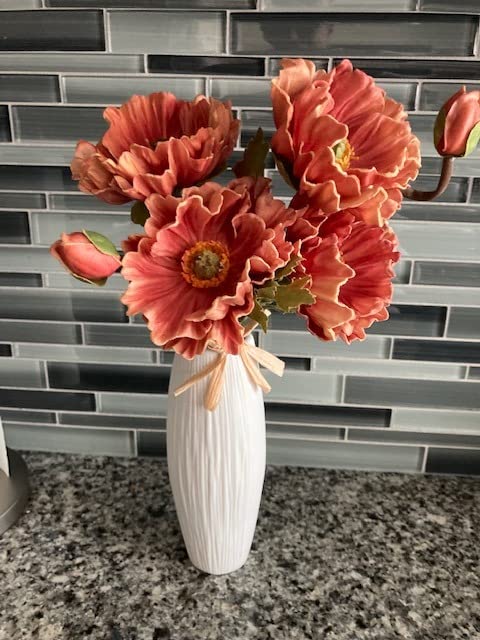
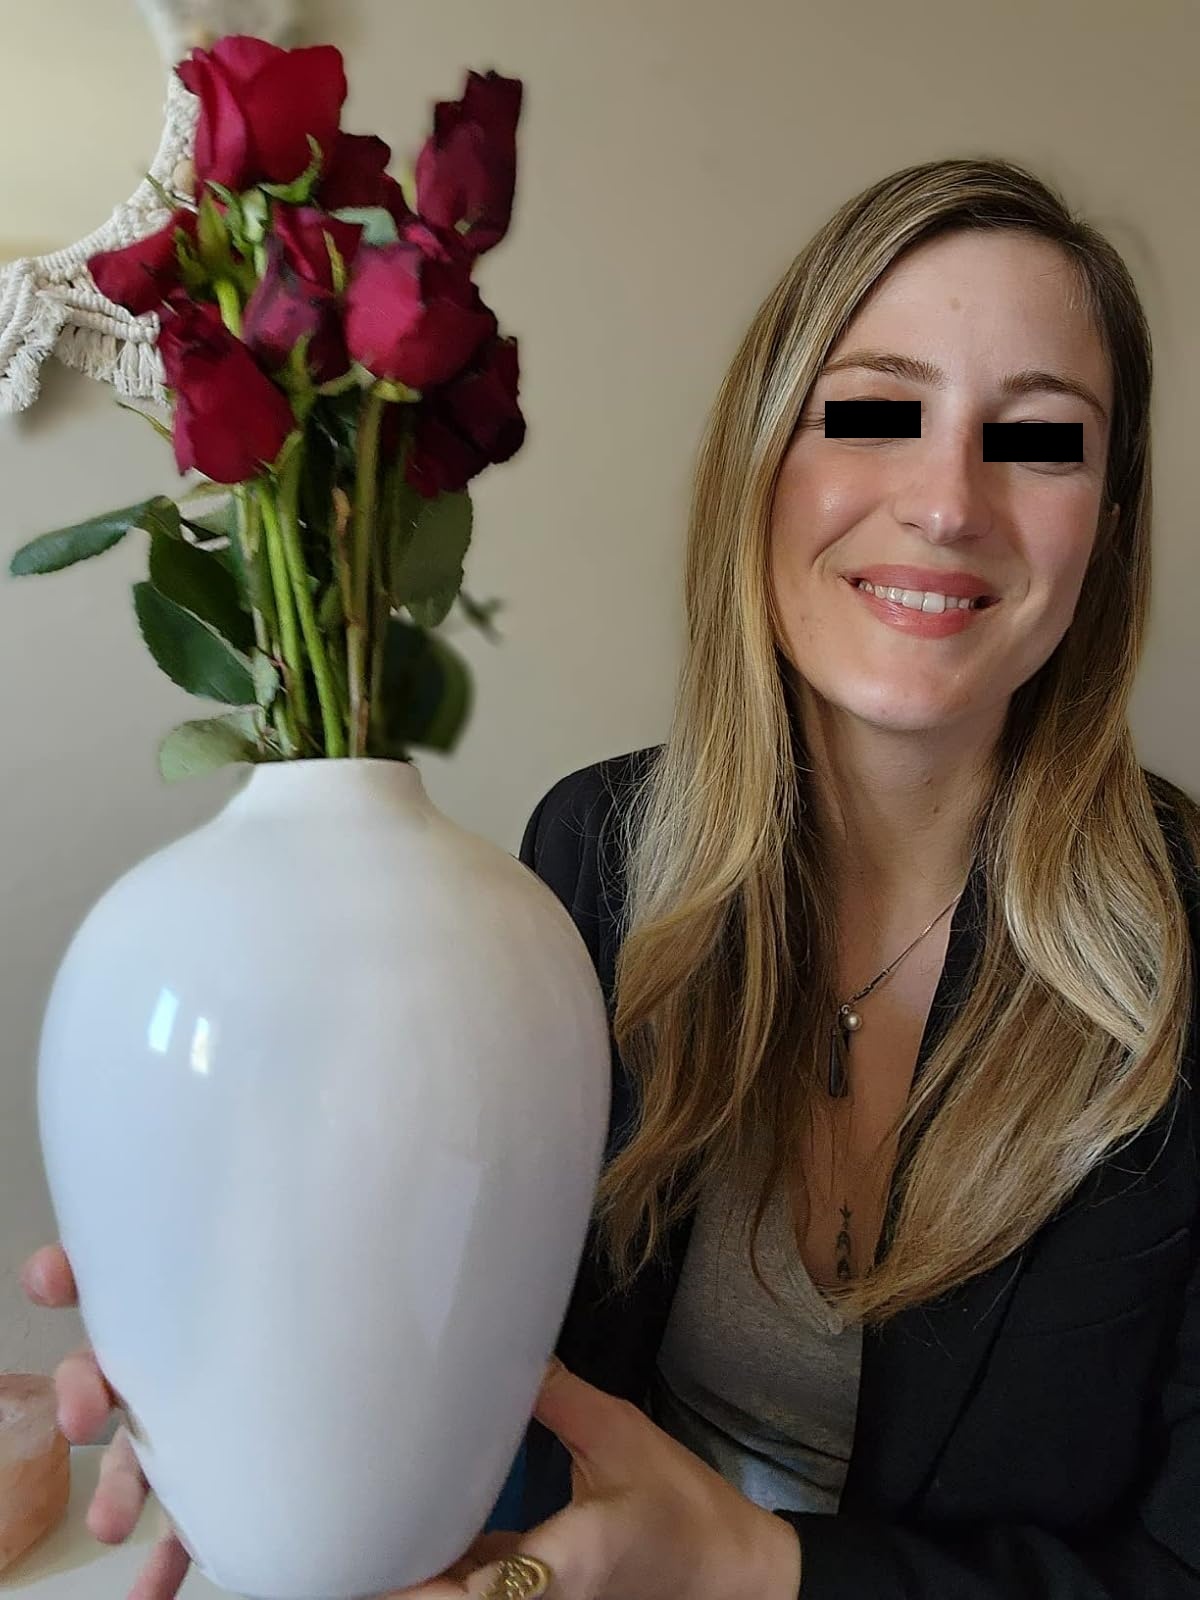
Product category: vase
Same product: no